Chatterbox (1977 film)

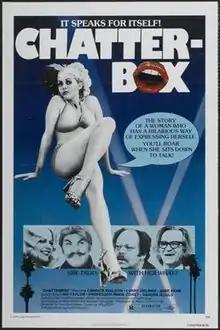
Theatrical release poster

Chatterbox (addressed in the opening credits as Chatterbox!; also known as Virginia the Talking Vagina) is a 1977 American comedy film about a woman with a talking vagina. The film stars Candice Rialson as a hairdresser who discovers her vagina has the power of speech after it derisively comments on a lover's performance. Her talking vagina has a mind of its own, which includes a desire to sing; they wind up exploited by her psychiatrist, who launches her on a career in show business.